Fume hood

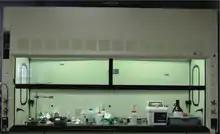
A bypass fume hood. The grille for the bypass chamber is visible at the top.

Most fume hoods for industrial purposes are ducted. A large variety of ducted fume hoods exist. In most designs, conditioned (i.e. heated or cooled) air is drawn from the lab space into the fume hood and then dispersed via ducts into the outside atmosphere.